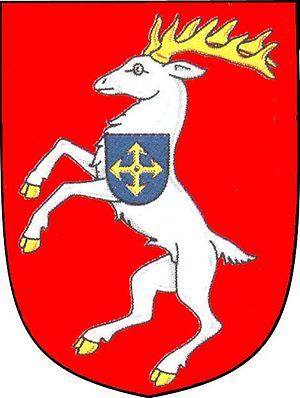
Konice est une ville du district de Prostějov, dans la région d'Olomouc, en Tchéquie. Sa population s'élevait à 2 803 habitants en 2018.